Utility fog

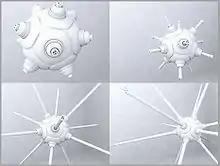
Visualization of foglet with arms retracted and extended

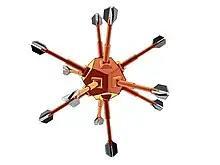
Diagram of a 100-micrometer foglet

Utility fog (also referred to as foglets) is a hypothetical collection of tiny nanobots that can replicate a physical structure. As such, it is a form of self-reconfiguring modular robotics.